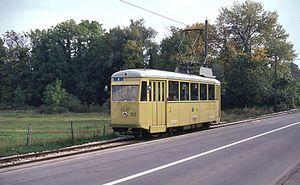
Neuchâtel tram 83. Photo prise sur la section de voie entre Areuse-Cortaillod, ligne supprimée en 1984, maintenant il y a une piste cyclable et un chemin pour les piétons à la place de la voie. La motrice 83 existe toujours, elle a été conservée par l'Association Neuchâteloise des Amis du Tramway (A.N.A.T.)."
Le tramway standard suisse est un véhicule de tramway construit en Suisse à partir de 1940 et livré aux réseaux de Genève, Berne, Bâle, Lucerne, Neuchâtel et Zurich.